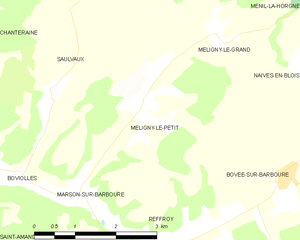
Méligny-le-Petit est une commune française située dans le département de la Meuse, en région Grand Est.